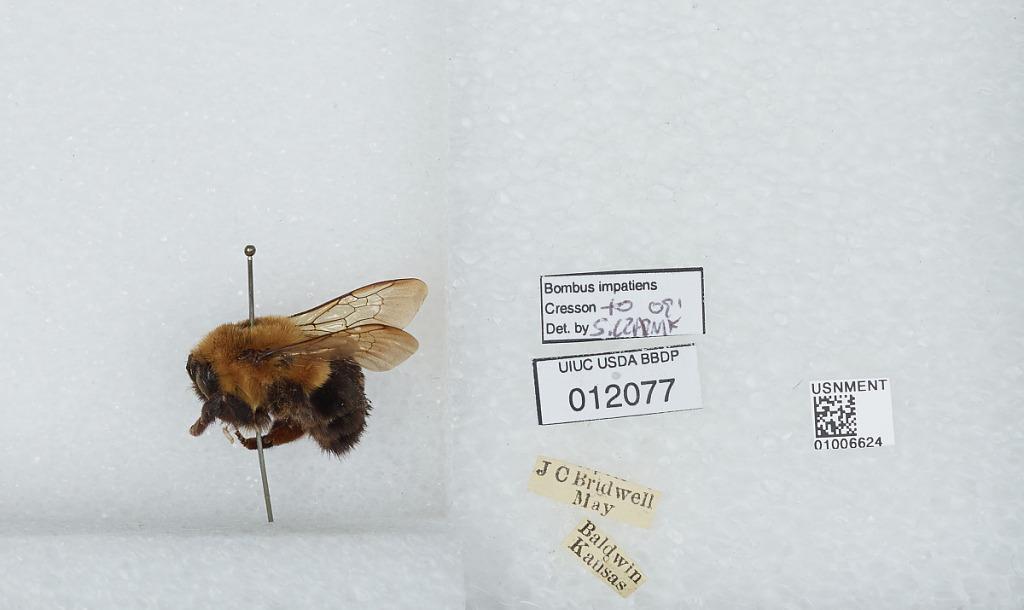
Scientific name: Bombus (Pyrobombus) impatiens Cresson
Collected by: J. Bridwell
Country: United States
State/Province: Kansas
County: Douglas
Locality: Baldwin
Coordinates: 38.7775, -95.1875
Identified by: Czarnik, S.